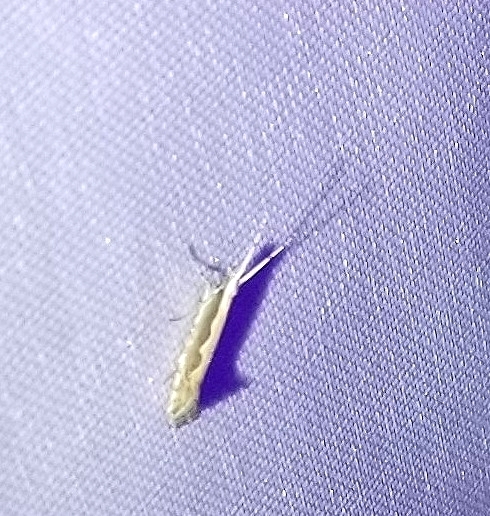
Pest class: diamondback_moth